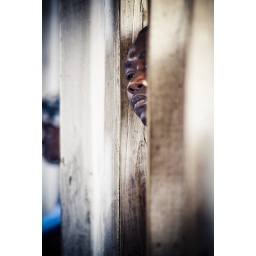
A teenage boy listens to a speaker at school through a window in Accra, Ghana